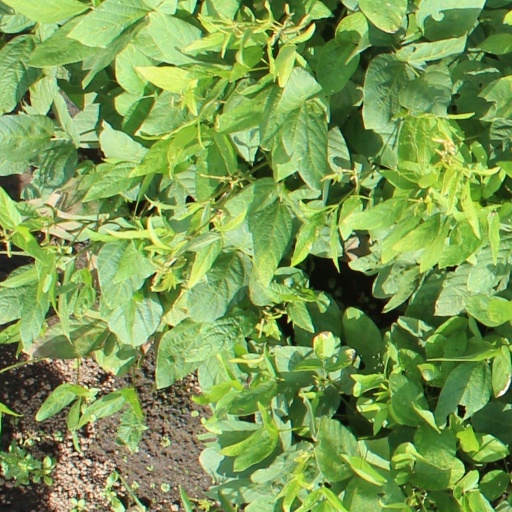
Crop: soybean